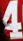
Number: 4